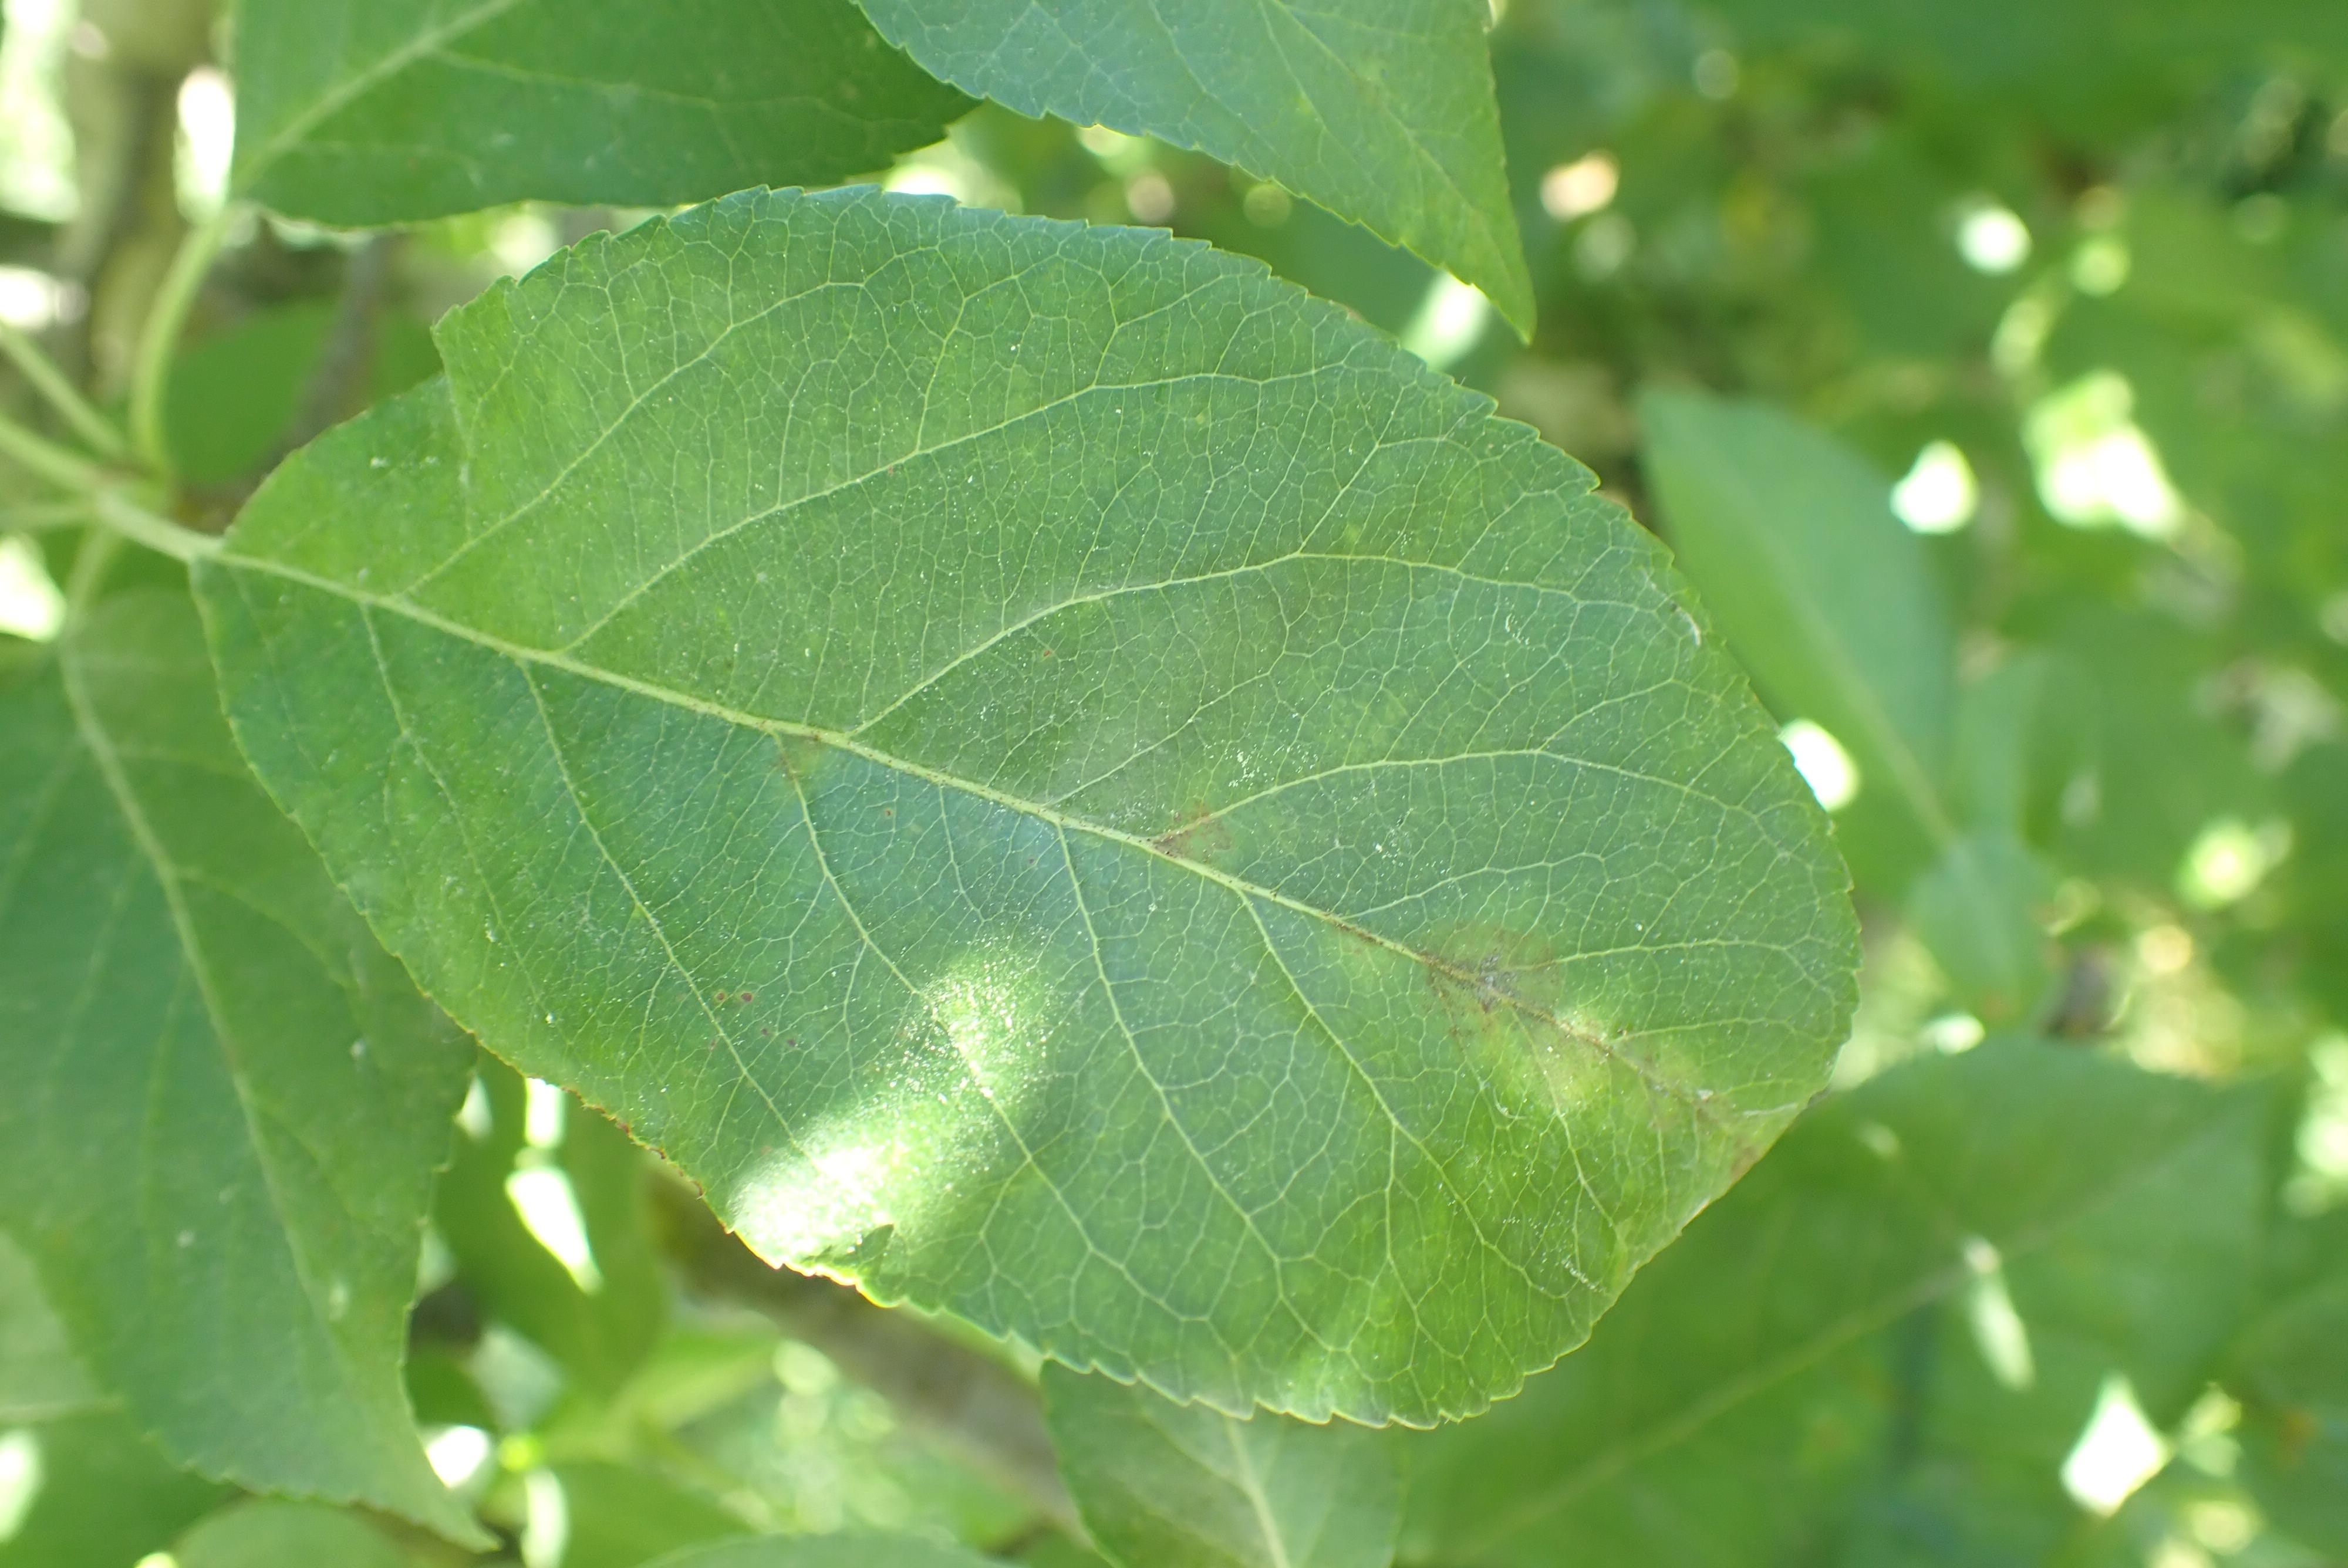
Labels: scab